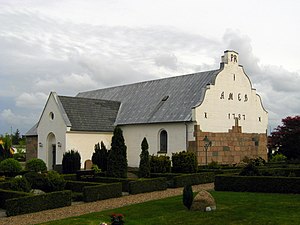
Tversted
Tversted Kirke, Hjørring Kommune
"Tversted er en lille by i det nordvestlige Vendsyssel ved Tannis Bugt. Den er beliggende i Hjørring Kommune og hører til Region Nordjylland. Byen har 554 indbyggere og ligger i Tversted Sogn. Om sommeren stiger indbyggertallet, når tusinder af turister gæster en badeby, der af nogen kaldes ""lille-Skagen"". Vest og øst for byen ligger sommerhusområder, ligesom byen rummer campingpladser og badehotel.